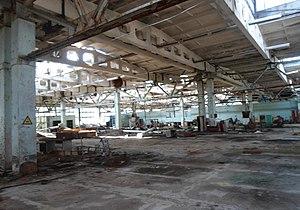
L'usine Jupiter est une usine abandonnée située à la périphérie de Pripyat, dans la zone d'exclusion de Tchernobyl, au nord de l'Ukraine. Officiellement fabricant de magnétophones à cassettes et de composants pour les appareils ménagers, l'usine produisait secrètement des composants semi-conducteurs pour l'armée, et disposait d'ateliers de test pour les systèmes robotiques.